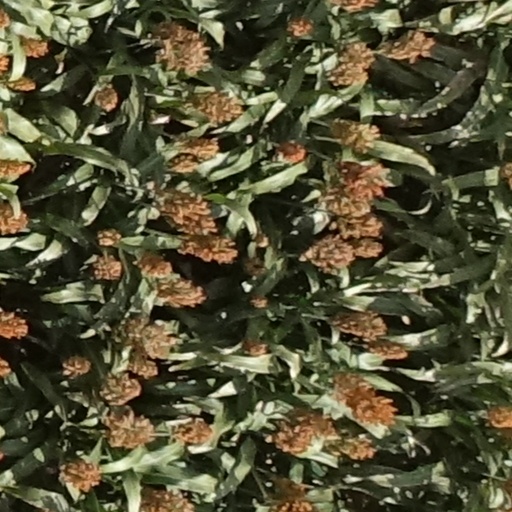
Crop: sorghum